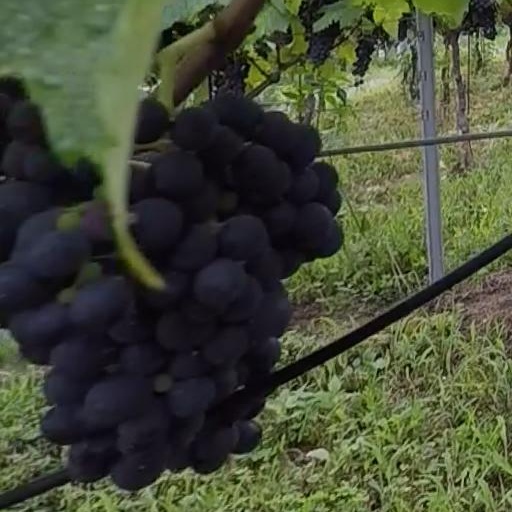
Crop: grape